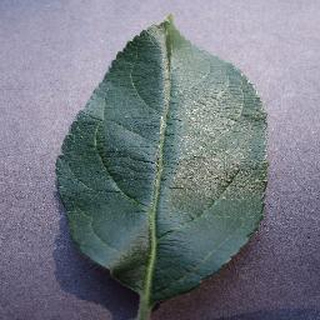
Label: healthy_apple